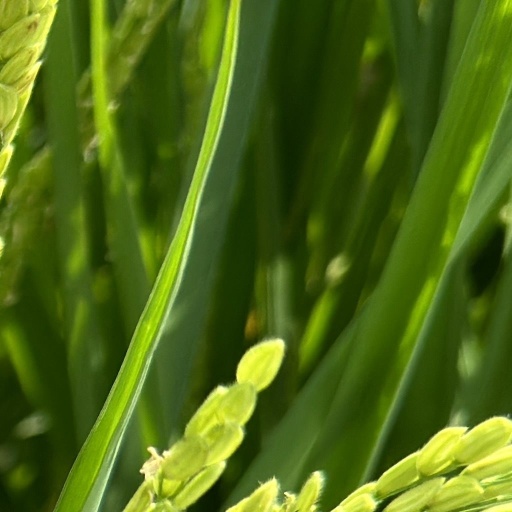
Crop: rice